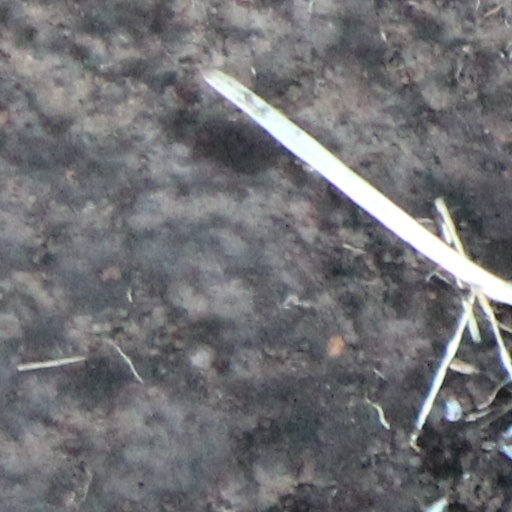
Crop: wheat